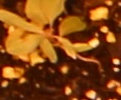
Label: Palmer Amaranth